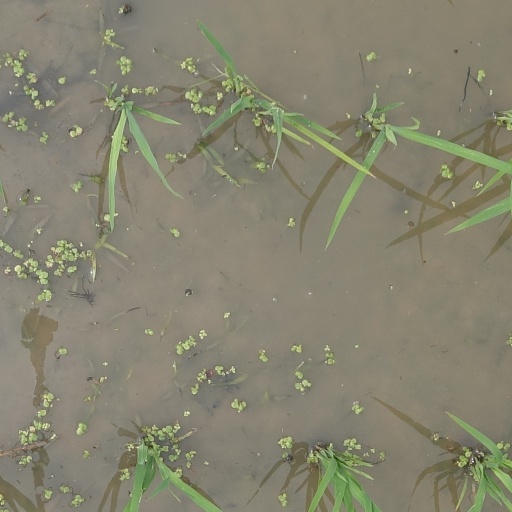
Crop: rice